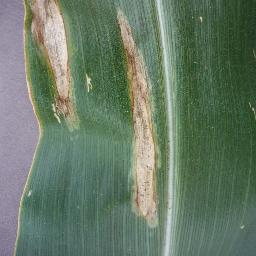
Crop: corn
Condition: (maize)_northern_blight